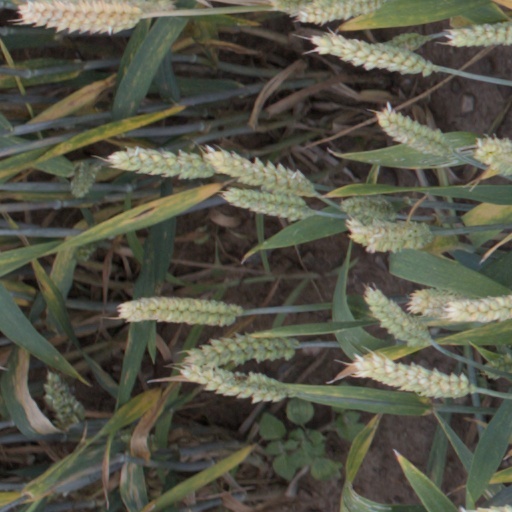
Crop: wheat